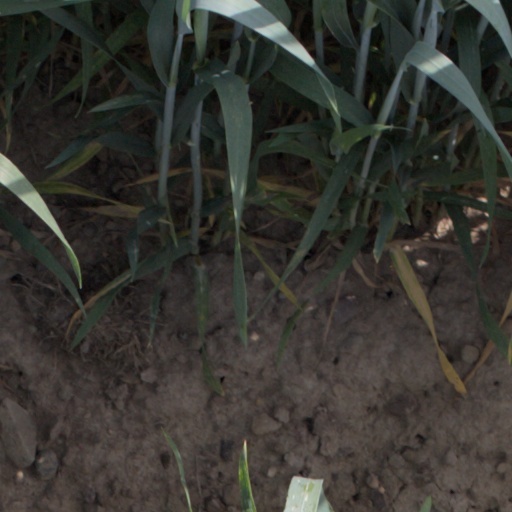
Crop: wheat